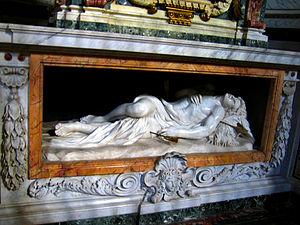
La basilique Saint-Sébastien-hors-les-Murs est une basilique mineure de Rome. Saint-Sébastien fait partie du Tour des sept églises, pèlerinage traditionnel des jubilés dont le dernier est le Jubilé de l'an 2000.